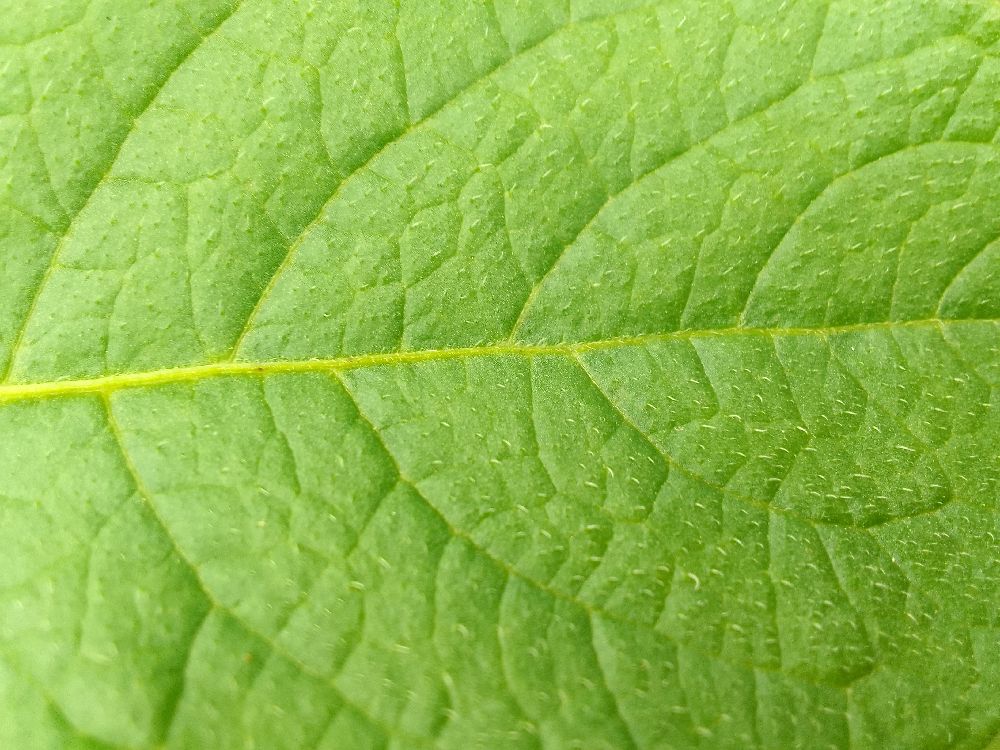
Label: Healthy